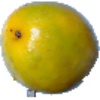
Label: Maracuja 1